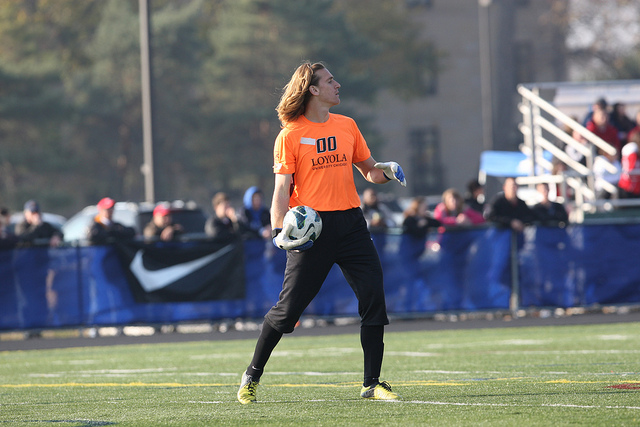
một người đang mang găng tay và cầm quả bóng trên tay